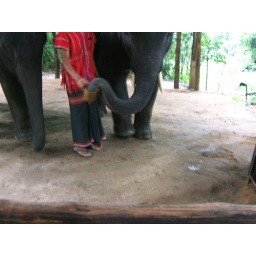
Putting the ball in the cup